Adel Mountains Volcanic Field

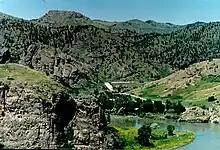
Adel Mountains Volcanic Field about 30 miles southwest of Great Falls, Montana, USA. The Missouri River can be seen in the lower right hand corner of the image. The Hardy Bridge is in the center of the image.

The final scenes of the 1974 motion picture "Thunderbolt and Lightfoot" was filmed on and next to Interstate 15 as it passed through the Adel volcanics. A portion of the 1987 movie "The Untouchables" was shot at the Hardy Bridge in the Adel Mountains Volcanic Field, which doubled for the U.S.-Canada border.